Ross (lunar crater)

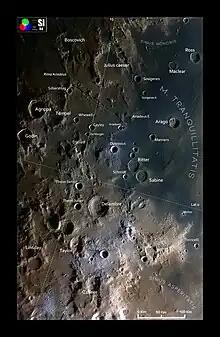
The crater(top right) area in a Selenochromatic format Image (Si)

Ross is a lunar impact crater that is located in the northwest part of the Mare Tranquillitatis. It was named by the IAU in 1935, after James Clark Ross (British explorer) and Frank E. Ross (American astronomer and optician). It lies south-southwest of the crater Plinius, and northeast of the lava-flooded Maclear.